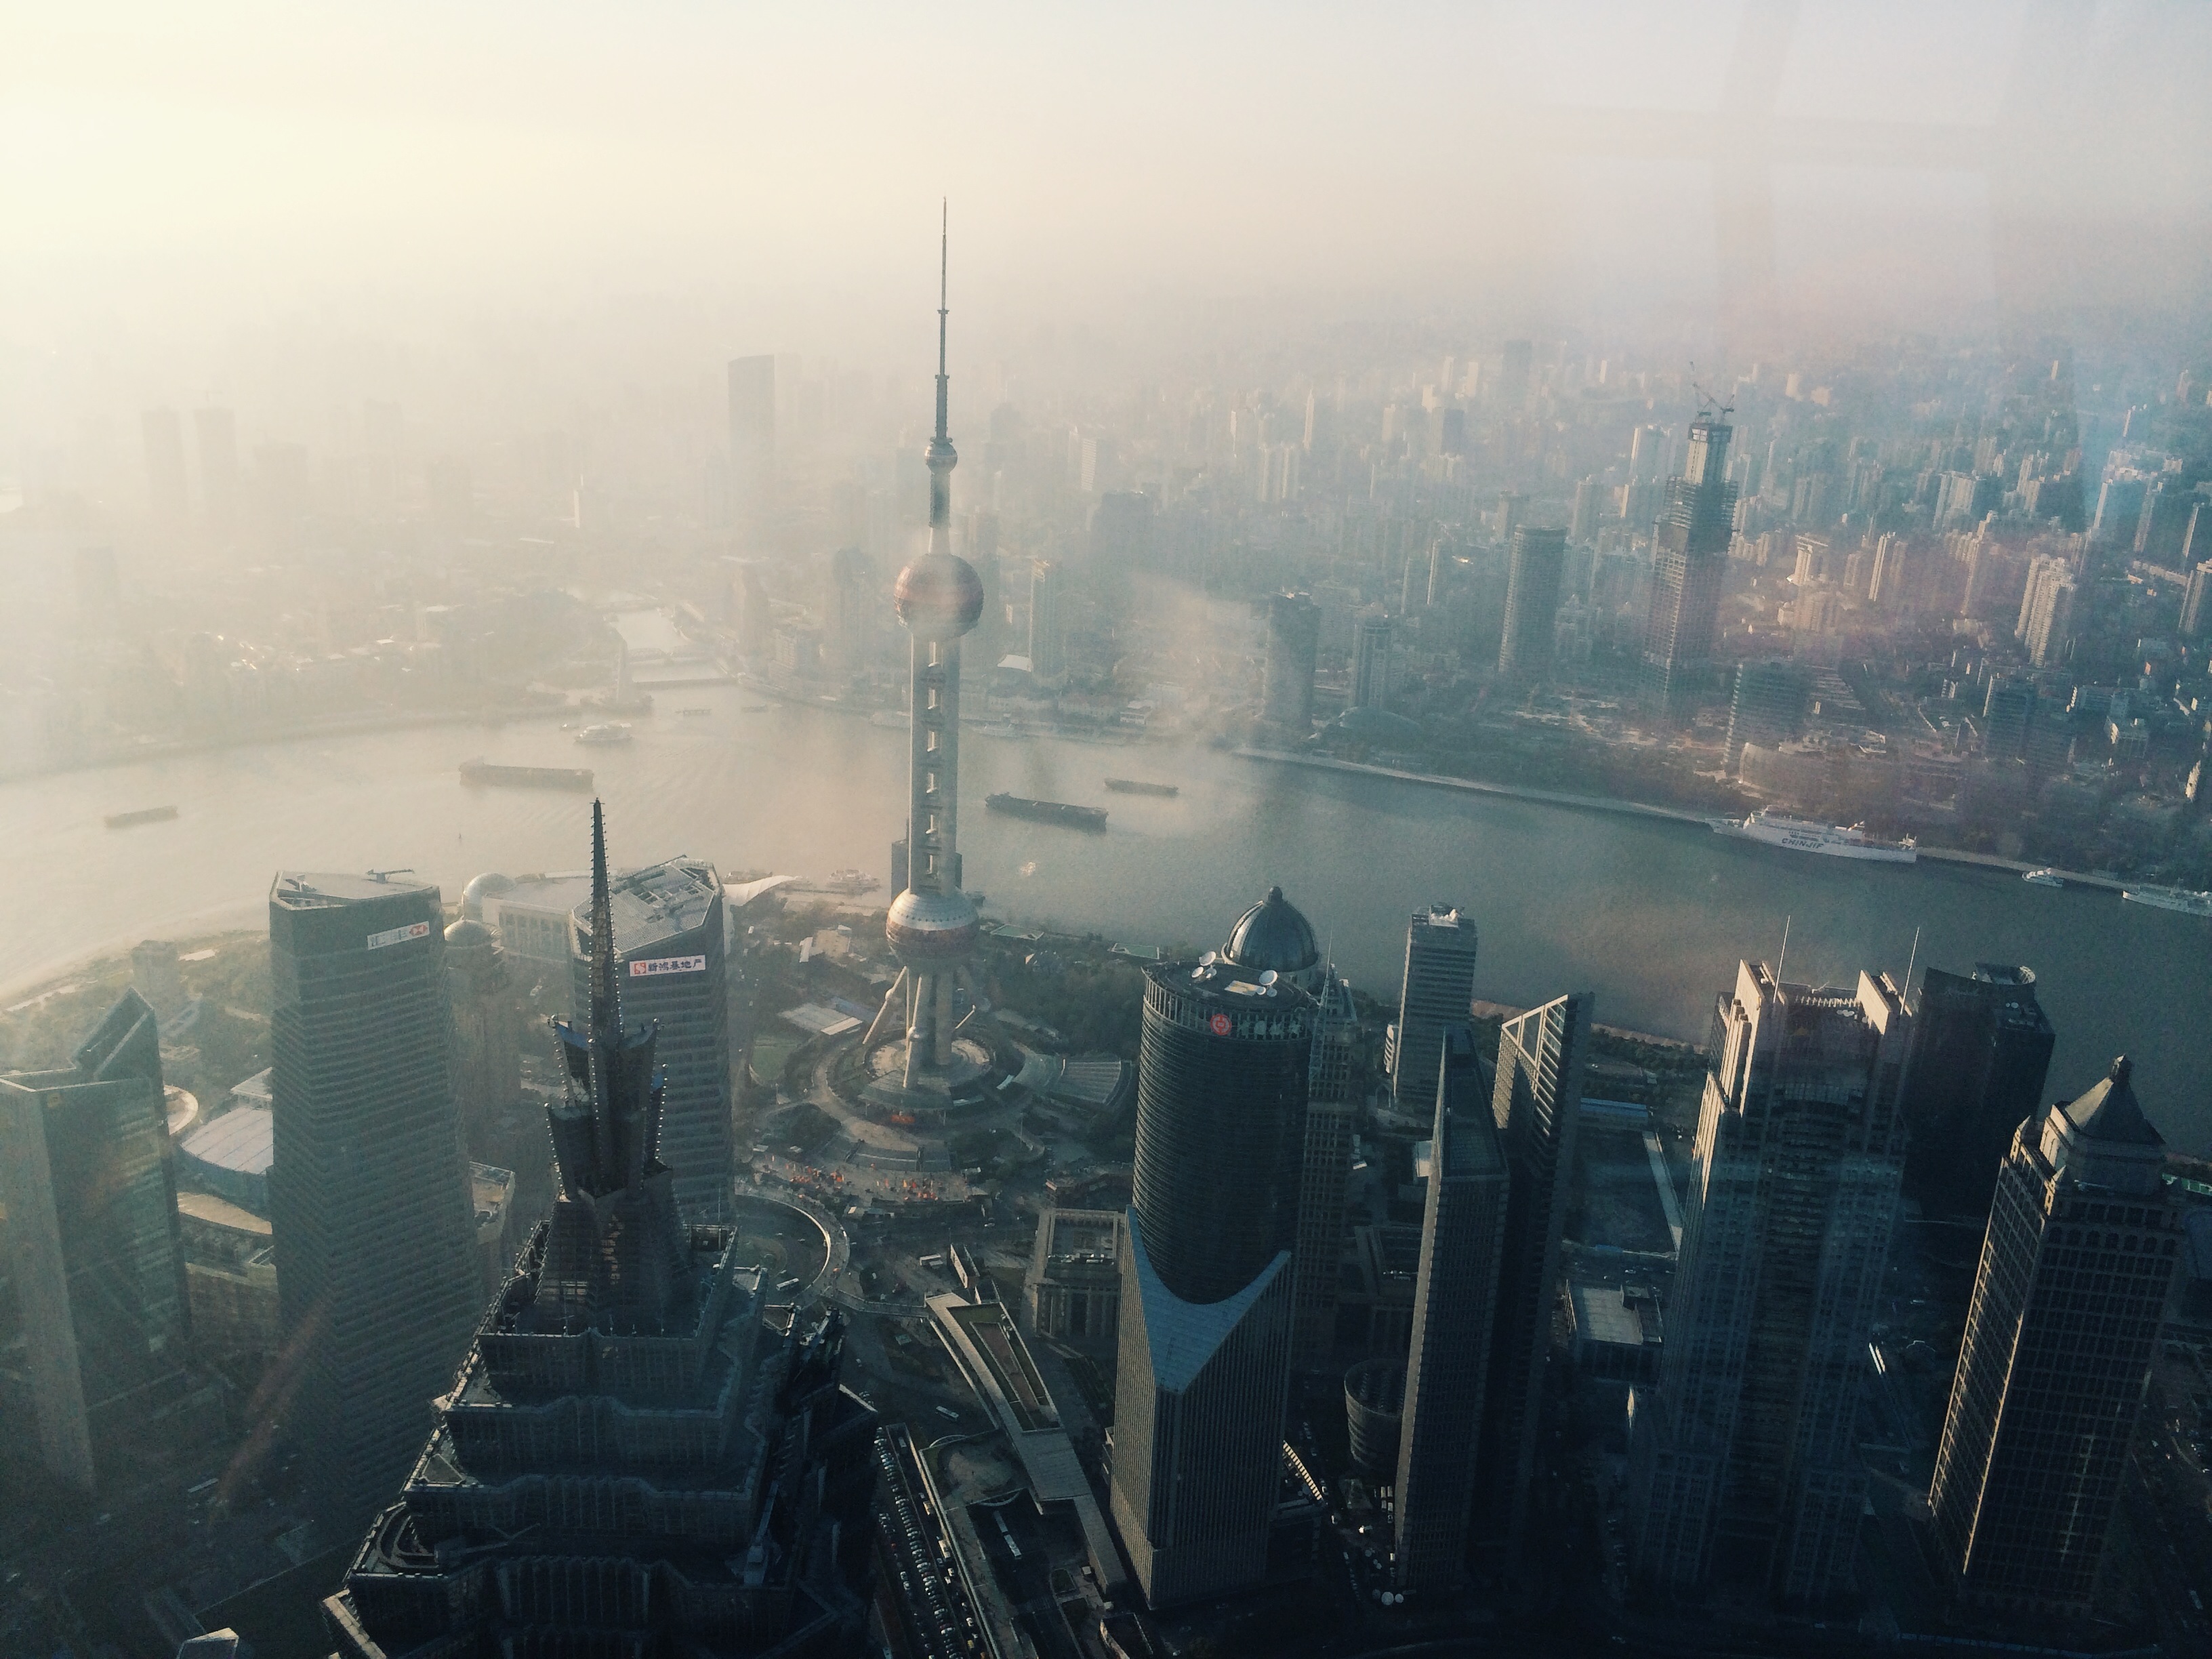
water, outdoor, horizon, architecture, fog, mist, skyline, morning, city, skyscraper, urban, river, cityscape, evening, reflection, weather, haze, publicdomain, skyscrapers, towers, boats, ships, pollution, superstructure, aerial photography, urban area, atmospheric phenomenon, human settlement, atmosphere of earth